Radioisotope thermoelectric generator

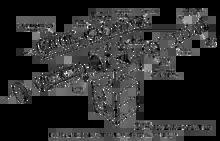
Diagram of a stack of general purpose heat source modules as used in RTGs

Radioactive materials in RTGs are dangerous and can be used for malicious purposes. They are not useful for a genuine nuclear weapon, but still can serve in a "dirty bomb". The Soviet Union constructed many uncrewed lighthouses and navigation beacons powered by RTGs using strontium-90 (Sr). They are very reliable and provide a steady source of power. Most have no protection, not even fences or warning signs, and the locations of some of these facilities are no longer known due to poor record keeping. In one instance, the radioactive compartments were opened by a thief. In another case, three woodsmen in Tsalenjikha Region, Georgia found two ceramic RTG orphan sources that had been stripped of their shielding; two of the woodsmen were later hospitalized with severe radiation burns after carrying the sources on their backs. The units were eventually recovered and isolated. There are about 1,000 such RTGs in Russia, all of which have long since exceeded their designed operational lives of ten years. Most of these RTGs likely no longer function, and may need to be dismantled. Some of their metal casings have been stripped by metal hunters, despite the risk of radioactive contamination. Transforming the radioactive material into an inert form reduces the danger of theft by people unaware of the radiation hazard (such as happened in the Goiânia accident in an abandoned Cs-137 source where the caesium was present in easily water-soluble caesium chloride form). However, a sufficiently chemically skilled malicious actor could extract a volatile species from inert material and/or achieve a similar effect of dispersion by physically grinding the inert matrix into a fine dust.